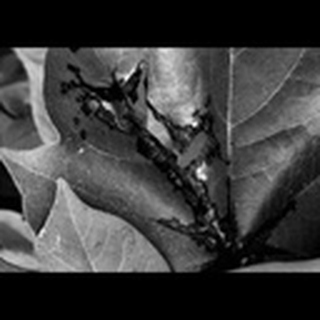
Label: cotton_bacterial_blight